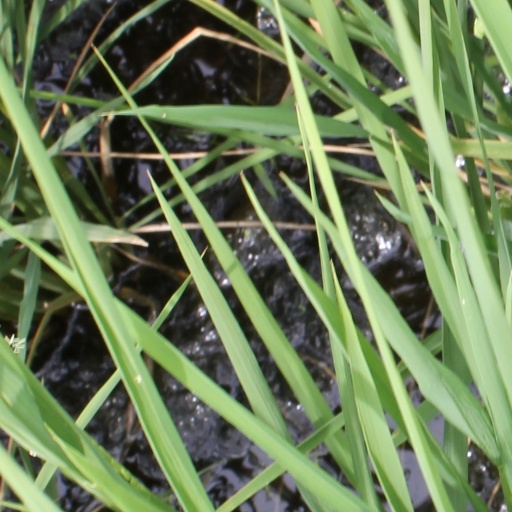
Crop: rice